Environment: real
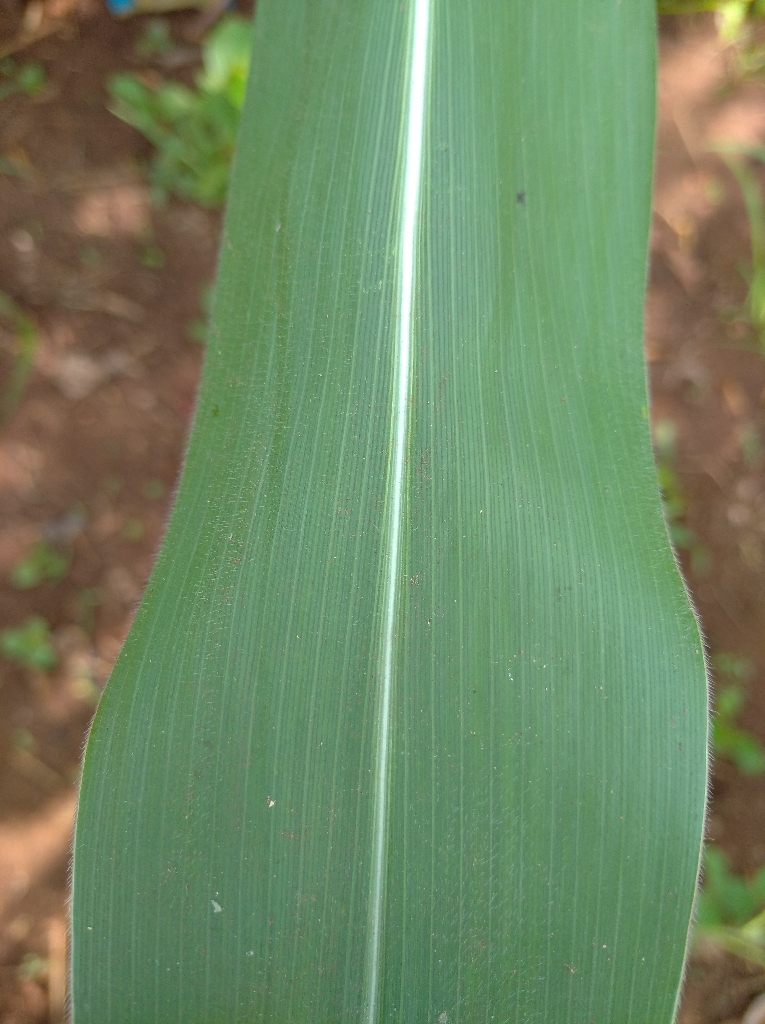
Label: healthy